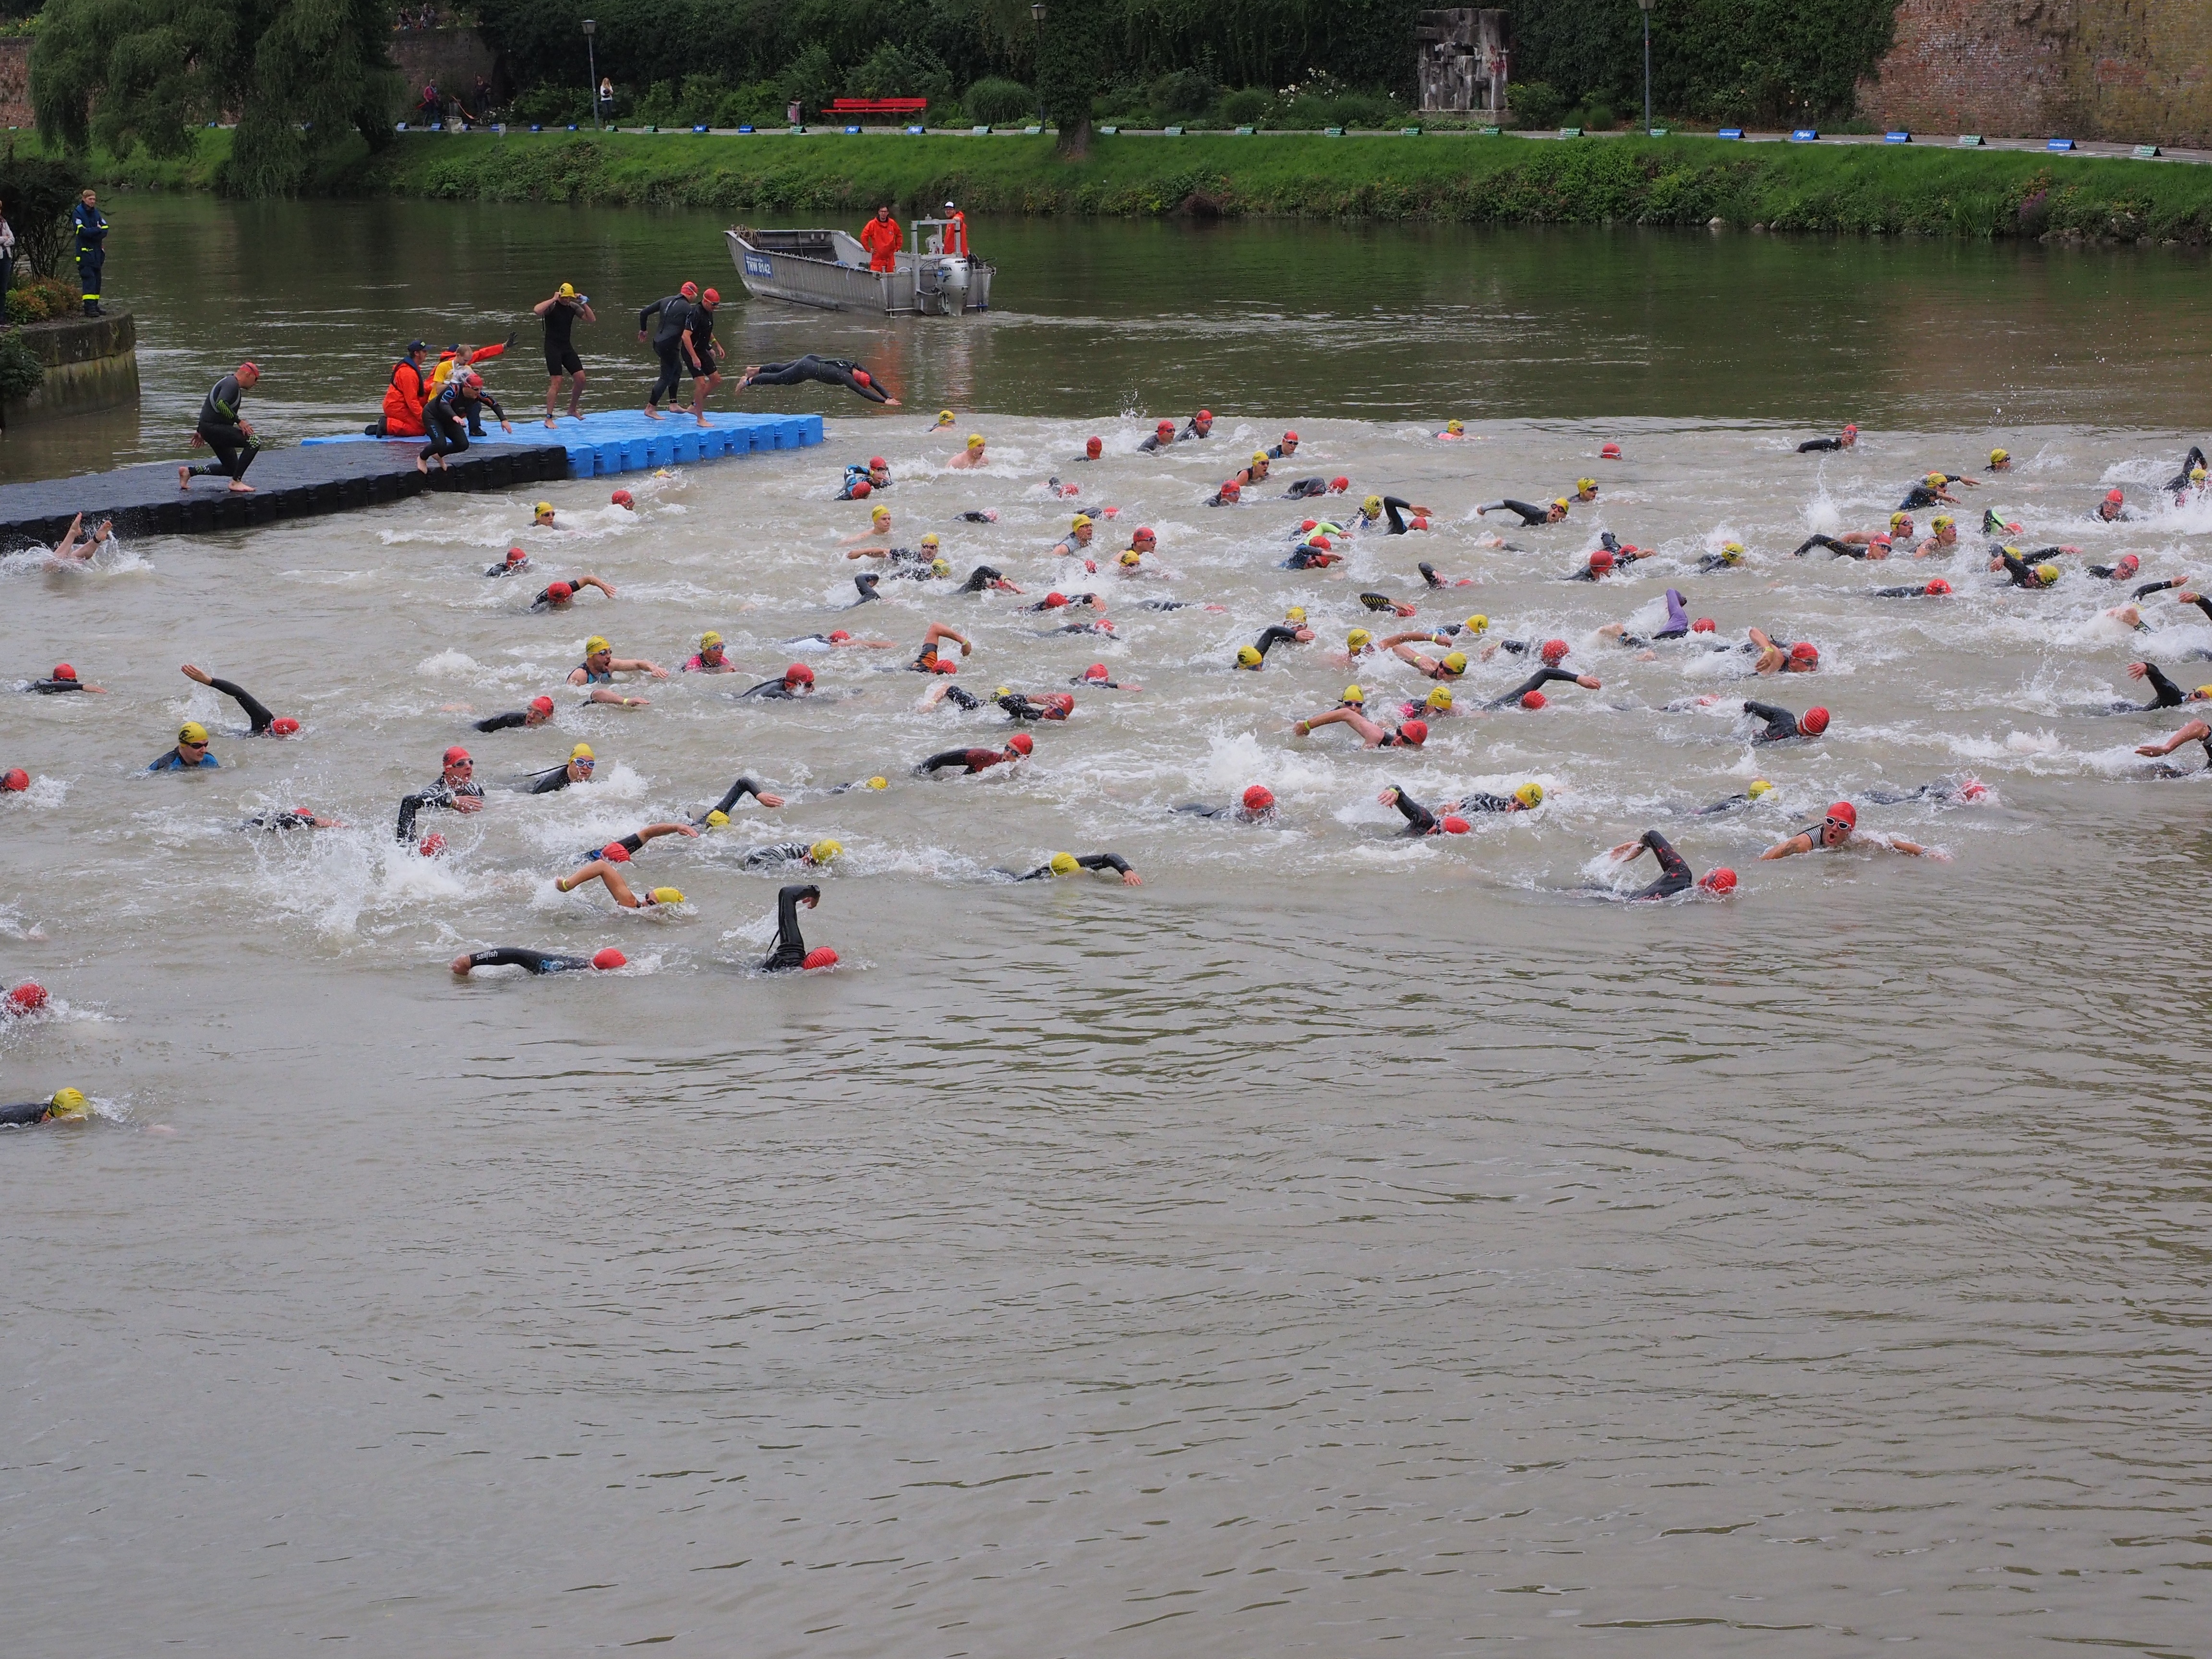
water, people, sport, boat, river, swim, paddle, vehicle, human, swimmer, crawl, competition, danube, boating, rowing, athletes, triathlon, ulm, involved, track and field athletes, wetsuits, swim stroke